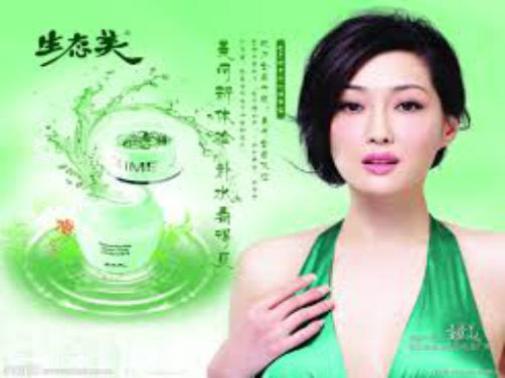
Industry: Necessities